Potyviridae

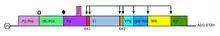
Genomic map of a typical member of the genus "Potyvirus".

Potyvirid virions are nonenveloped, flexuous filamentous, rod-shaped particles. The diameter is around 11–20 nm, with a length of 650–950 nm.